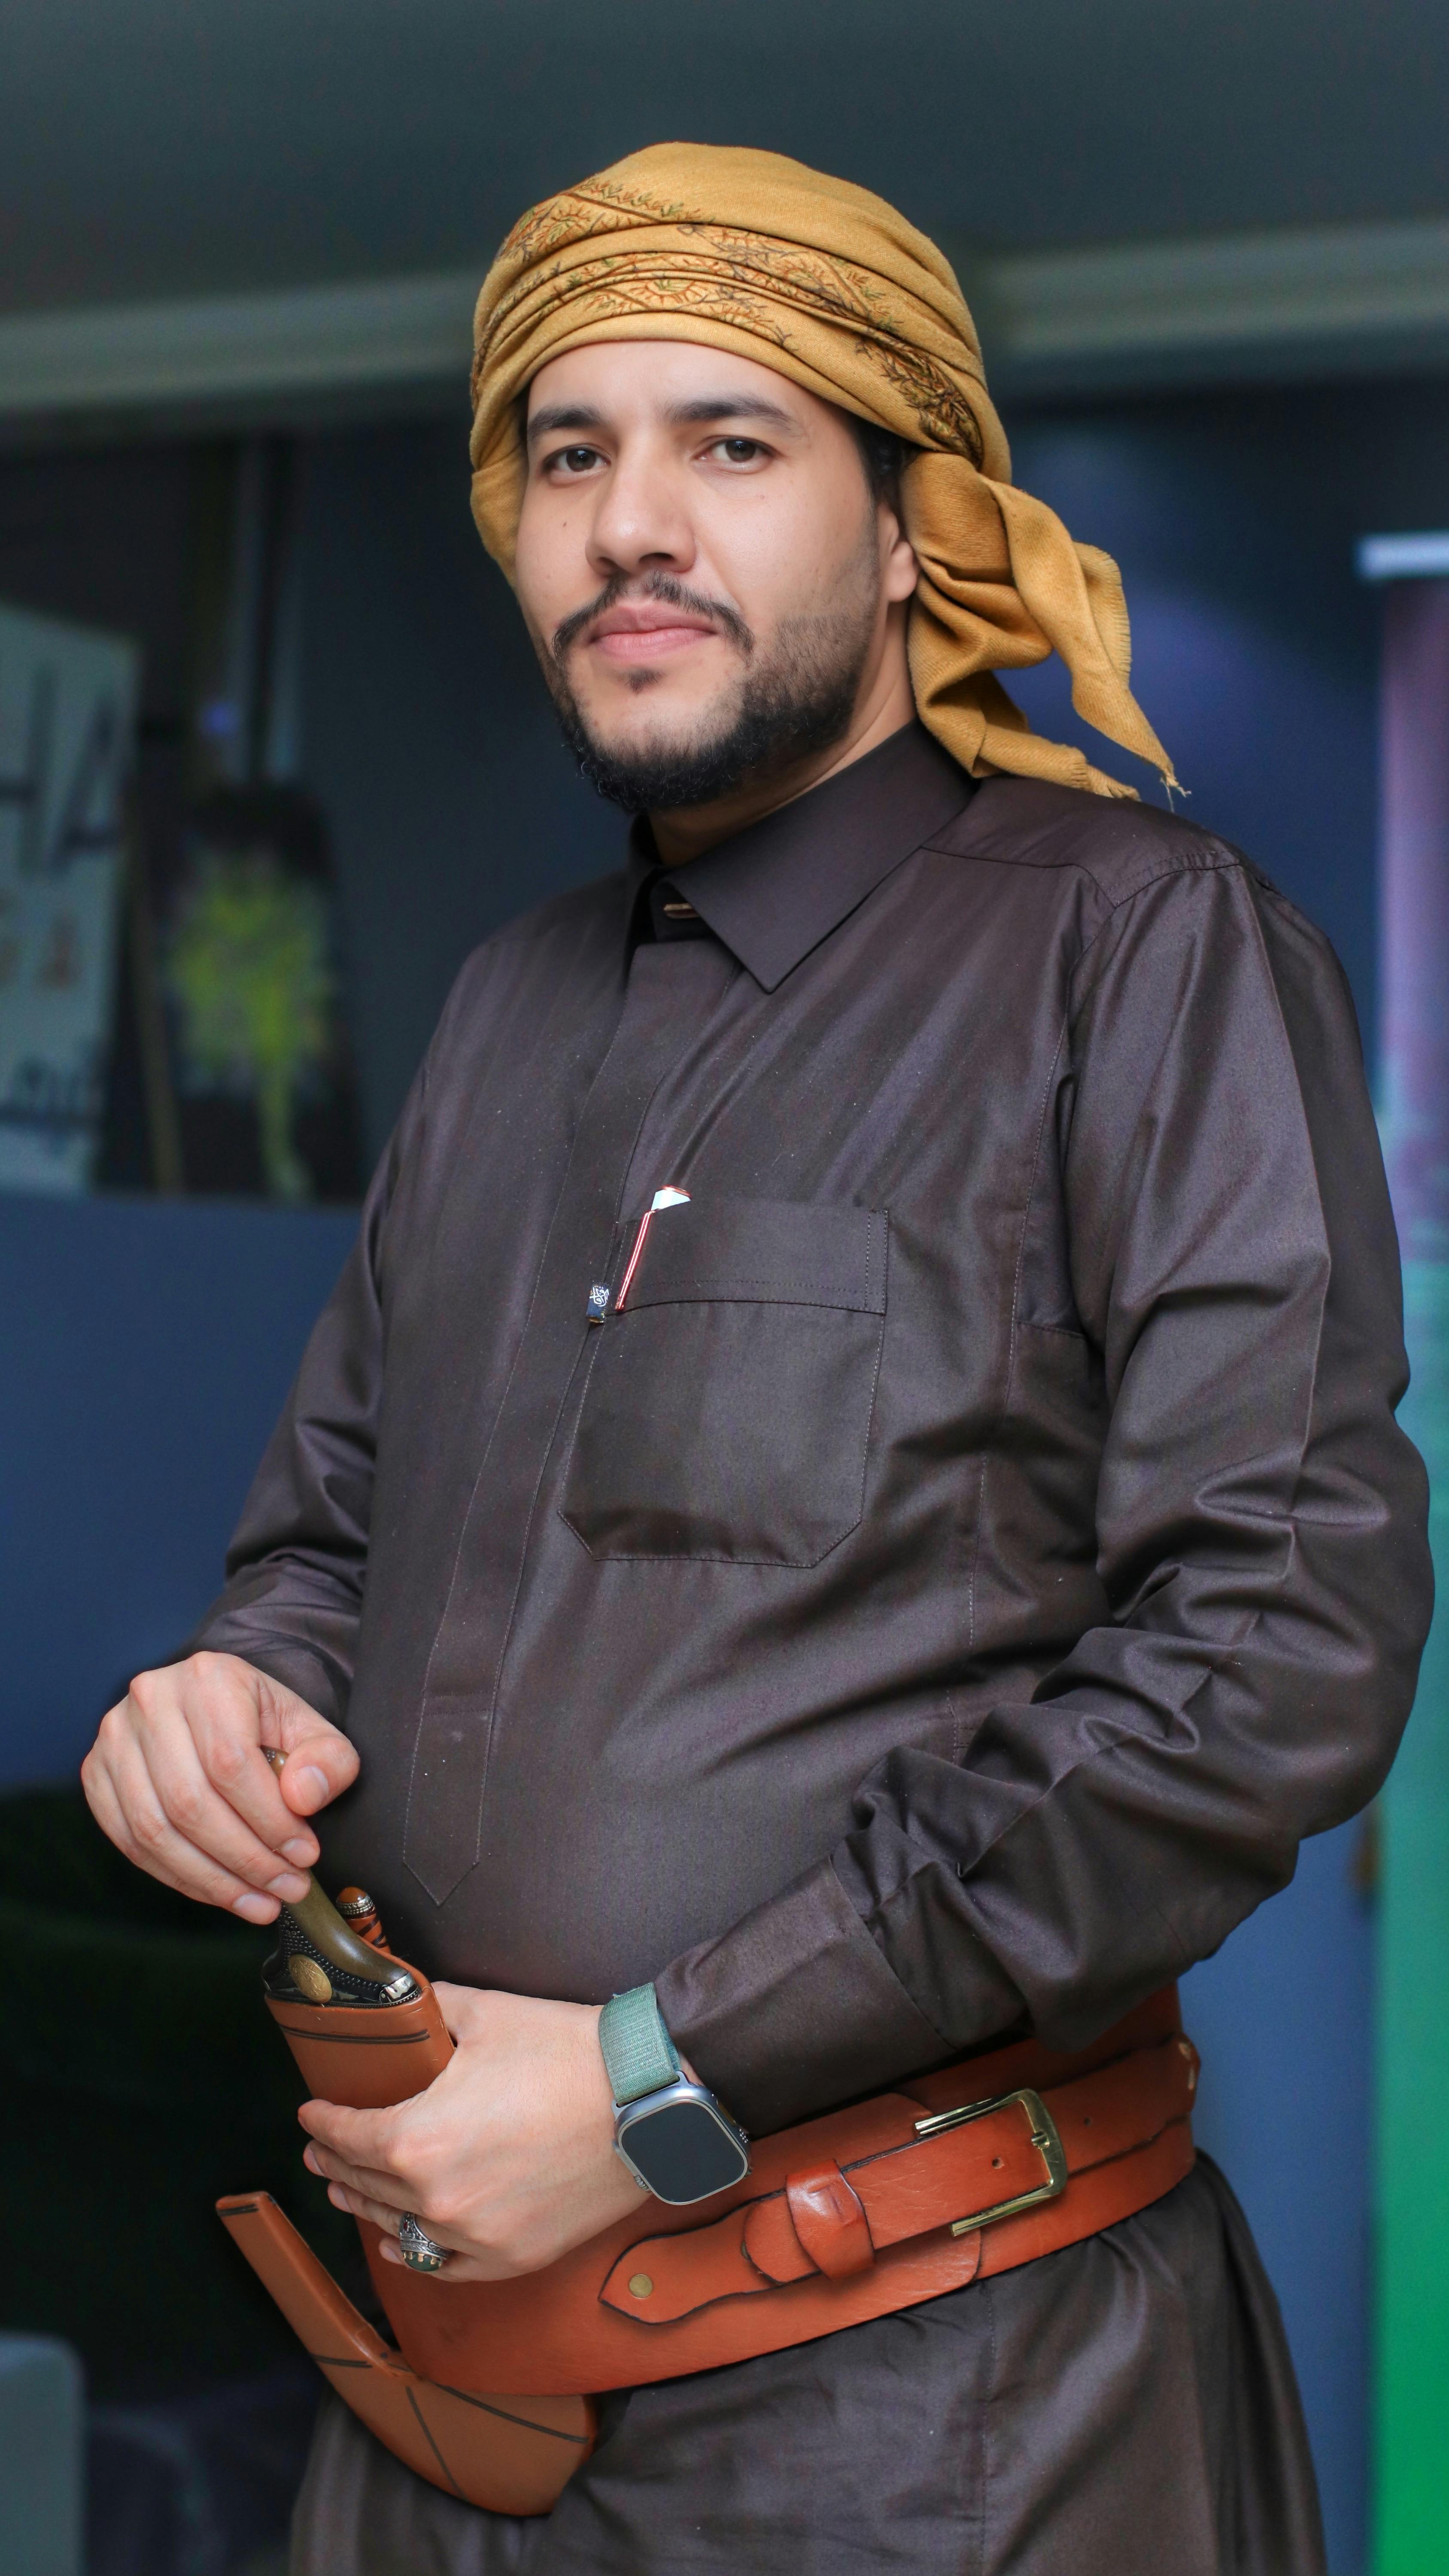
Gender: men